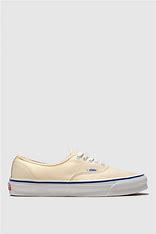
Brand: Vans
Model: UA OG Authentic LX